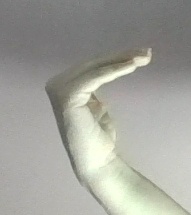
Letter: haa